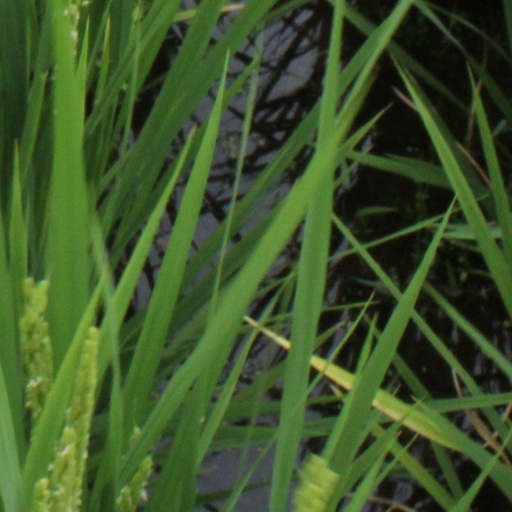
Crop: rice